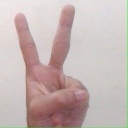
अक्षर: क